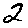
Label: 2